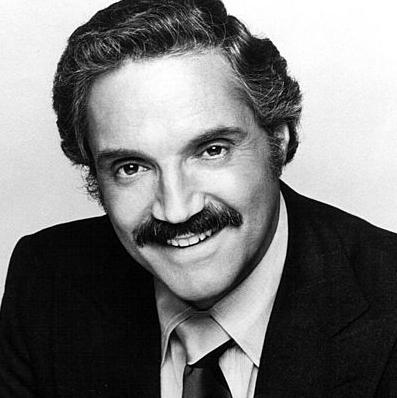
Age: 49